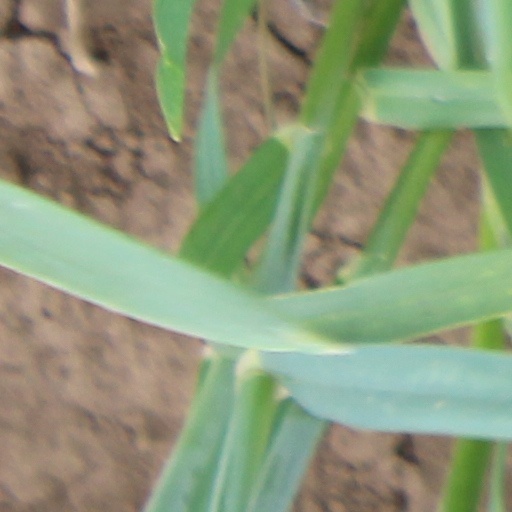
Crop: wheat